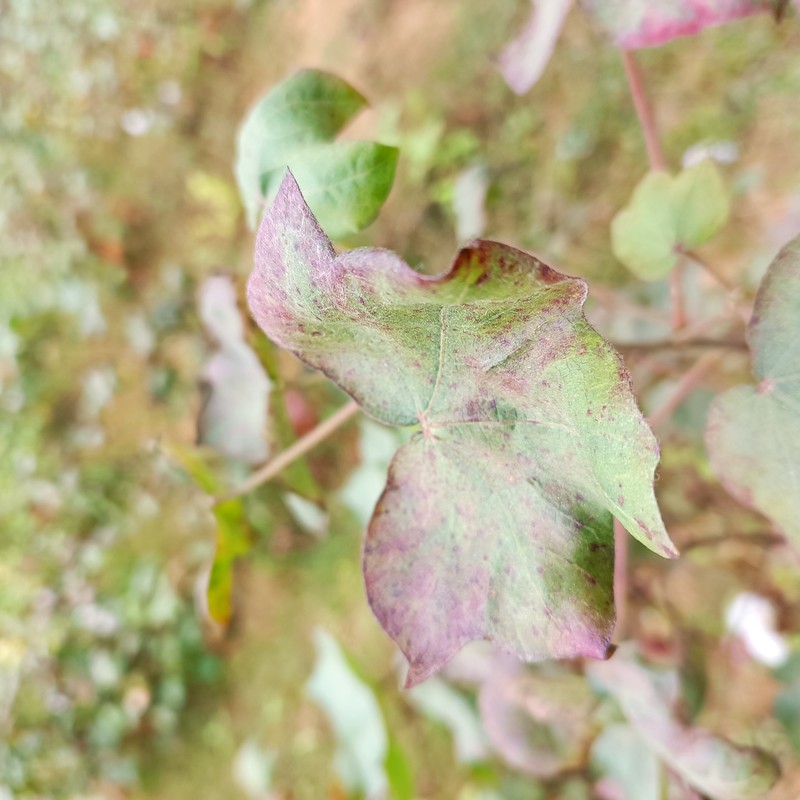
Label: Leaf Redding